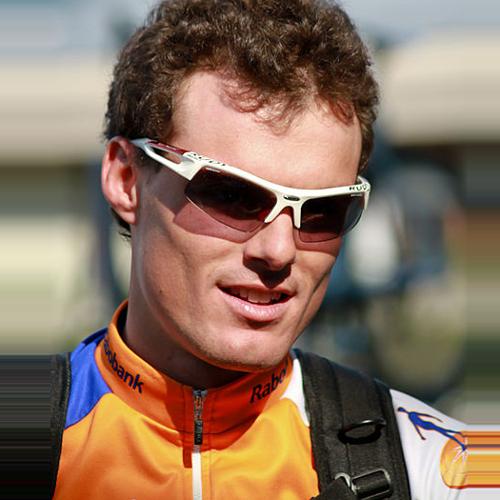
Age: 27